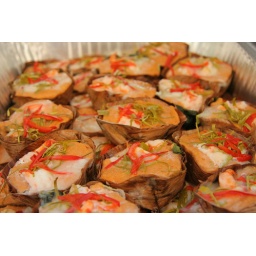
IMG_3388- Chan Dara salmon curry in banana leaf cup